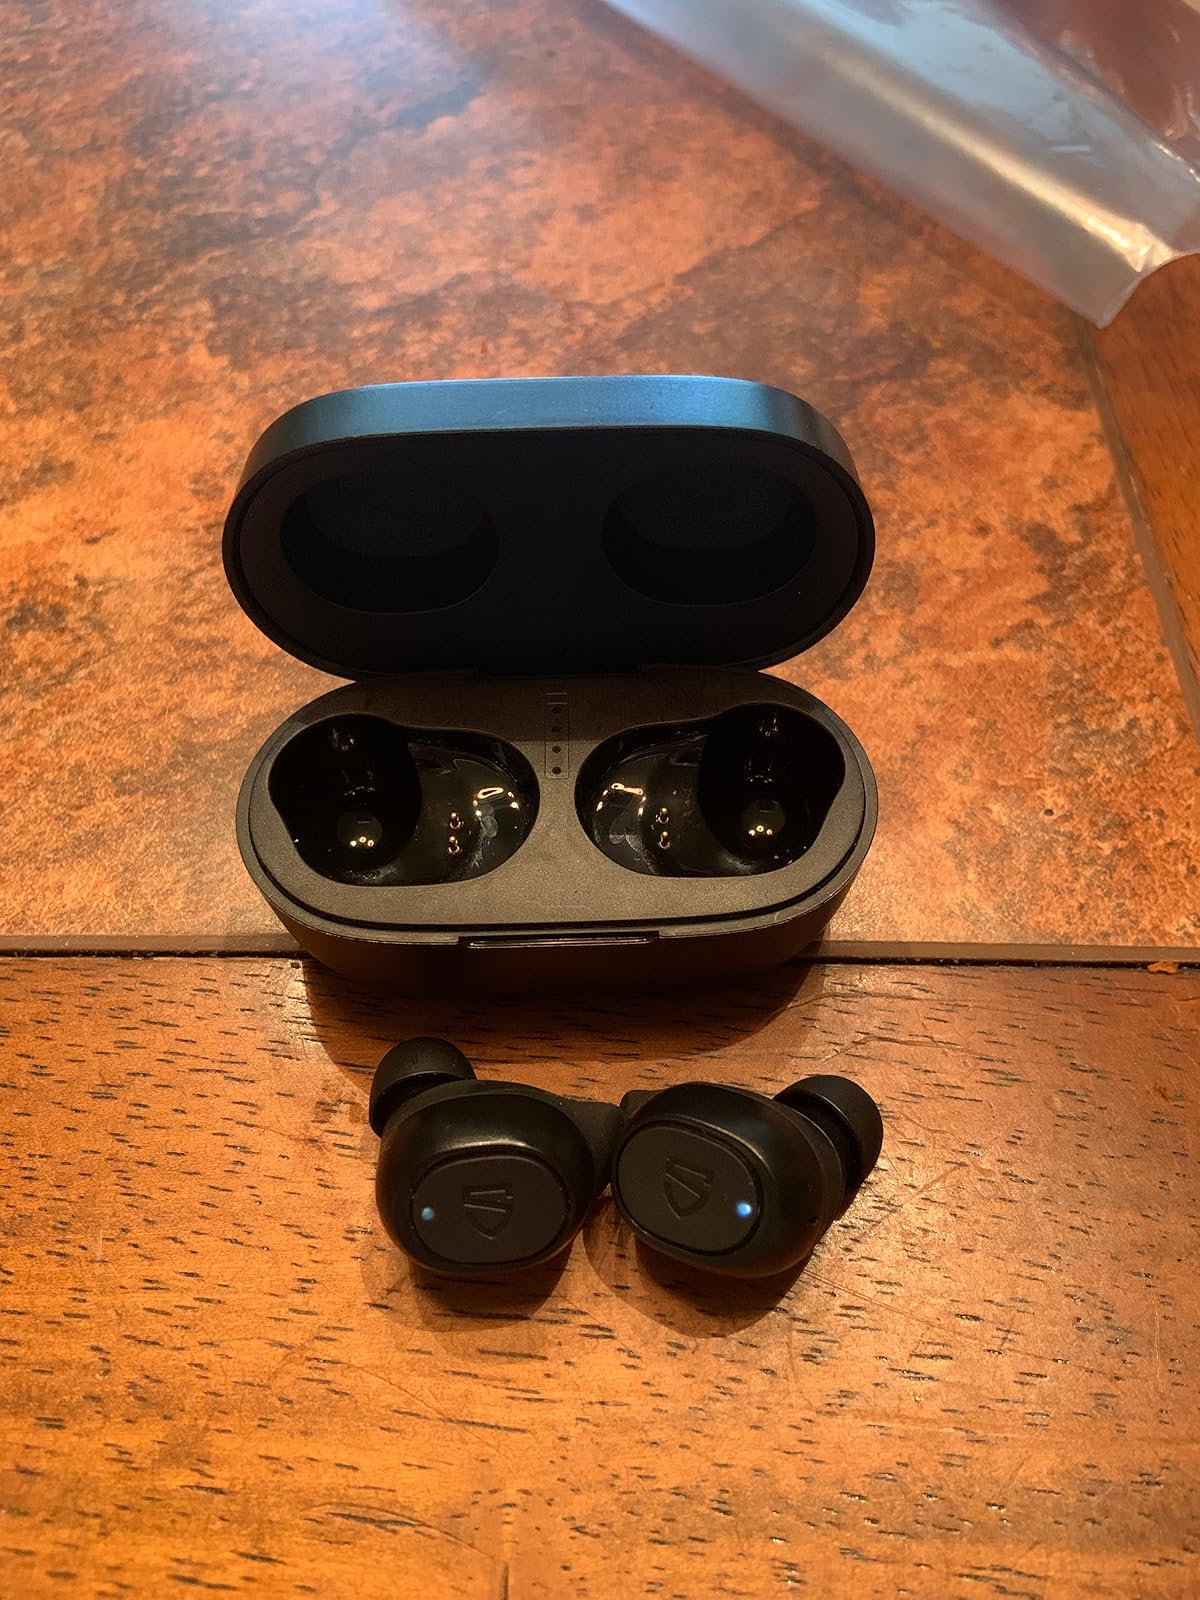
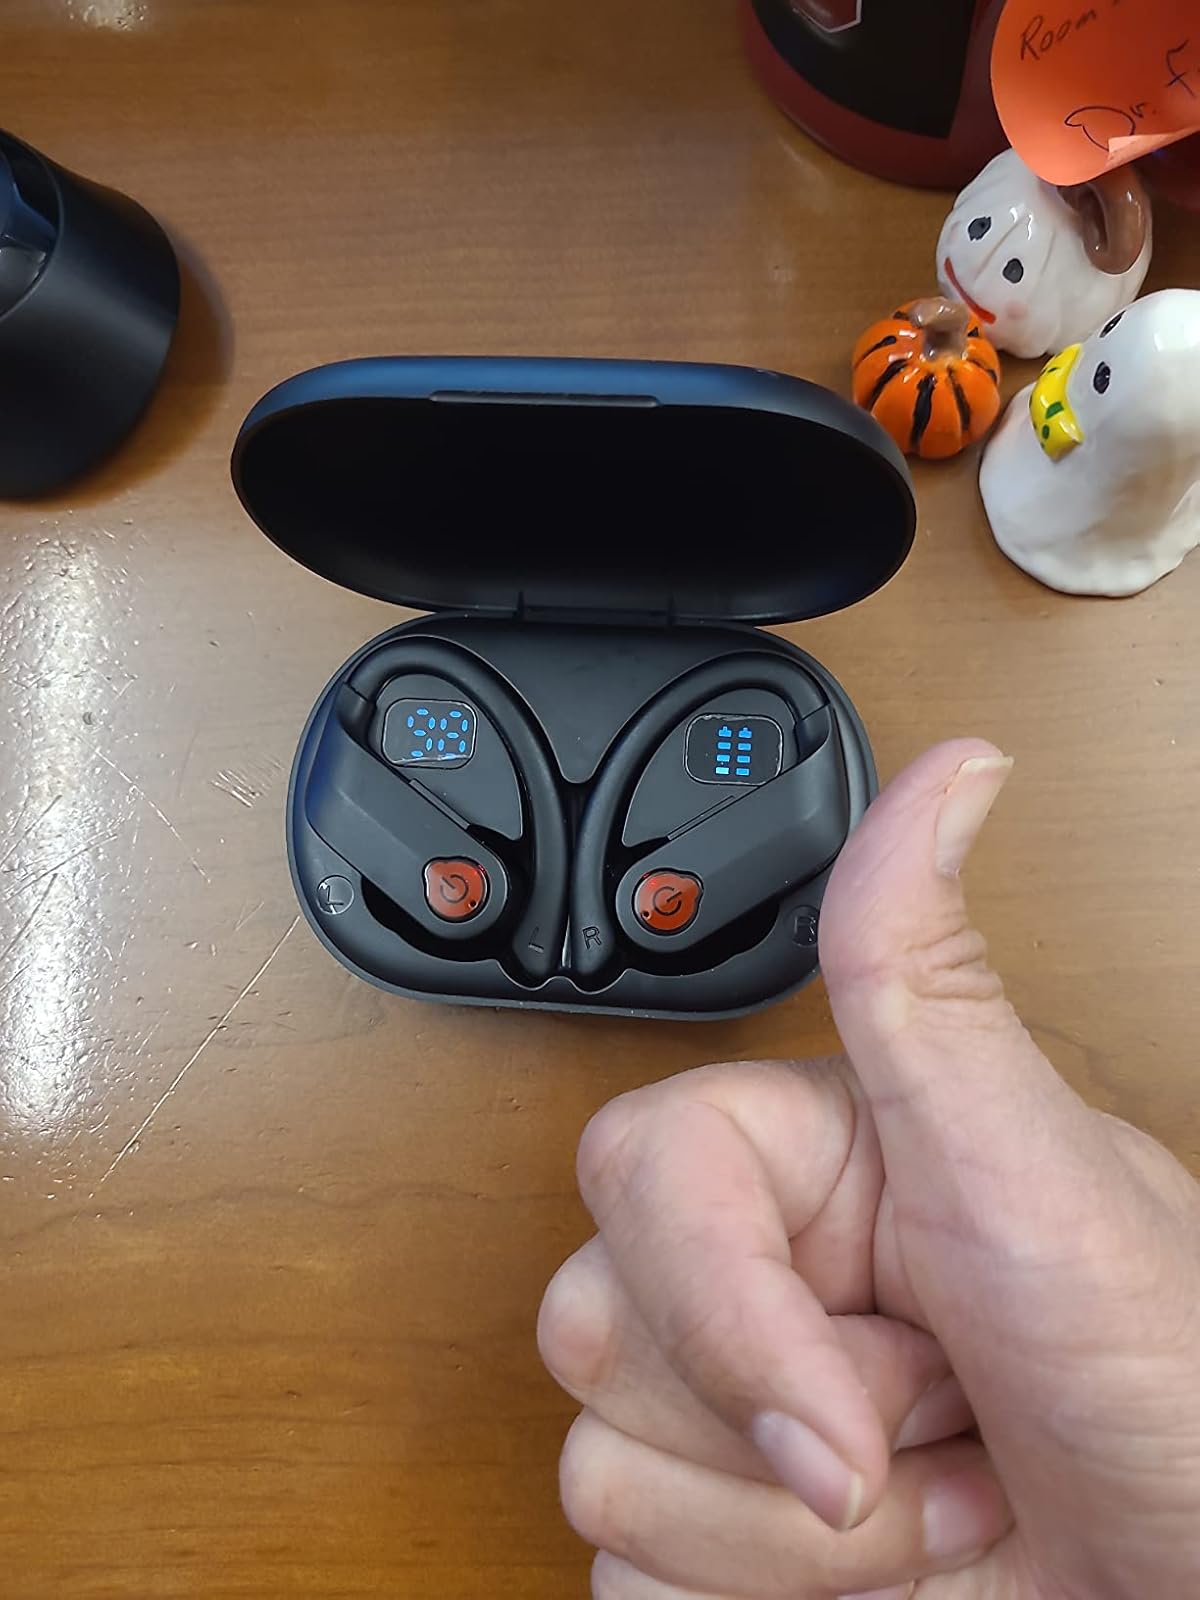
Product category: earbuds
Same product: no